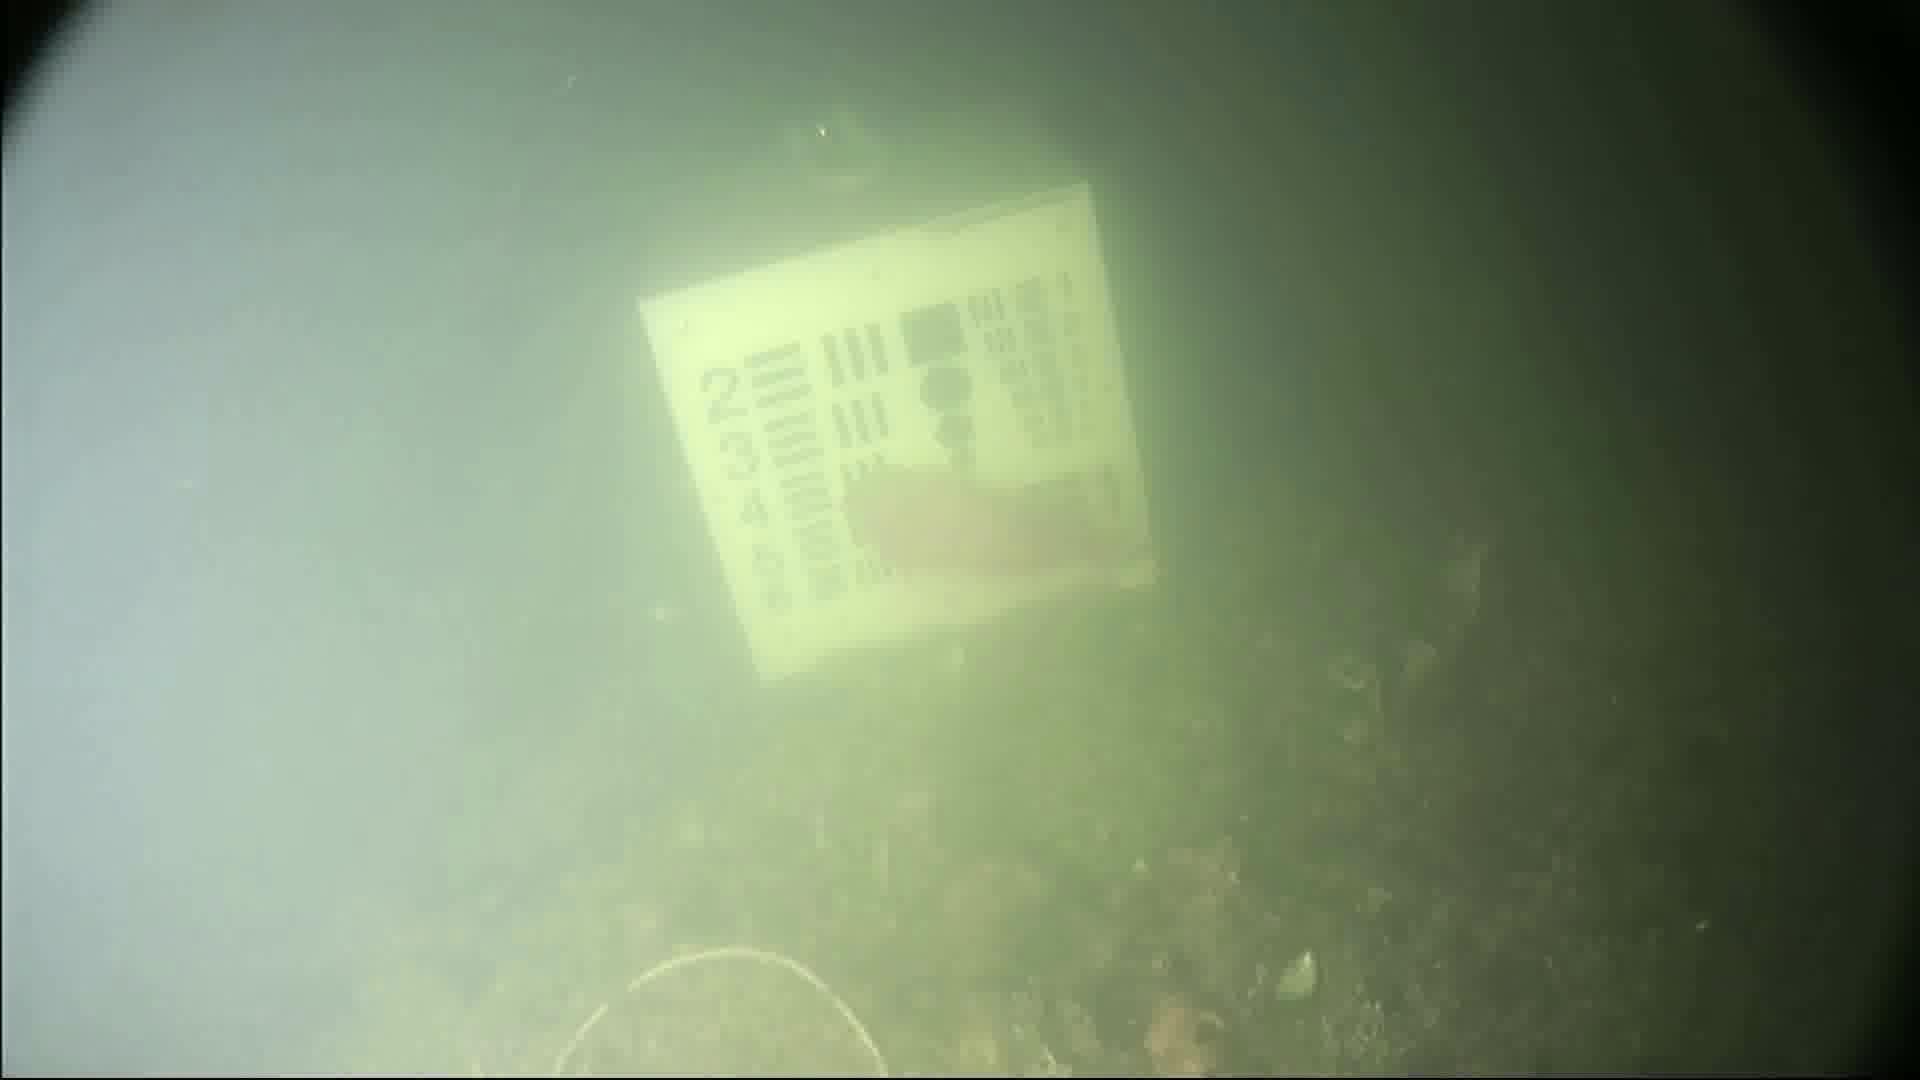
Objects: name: fish